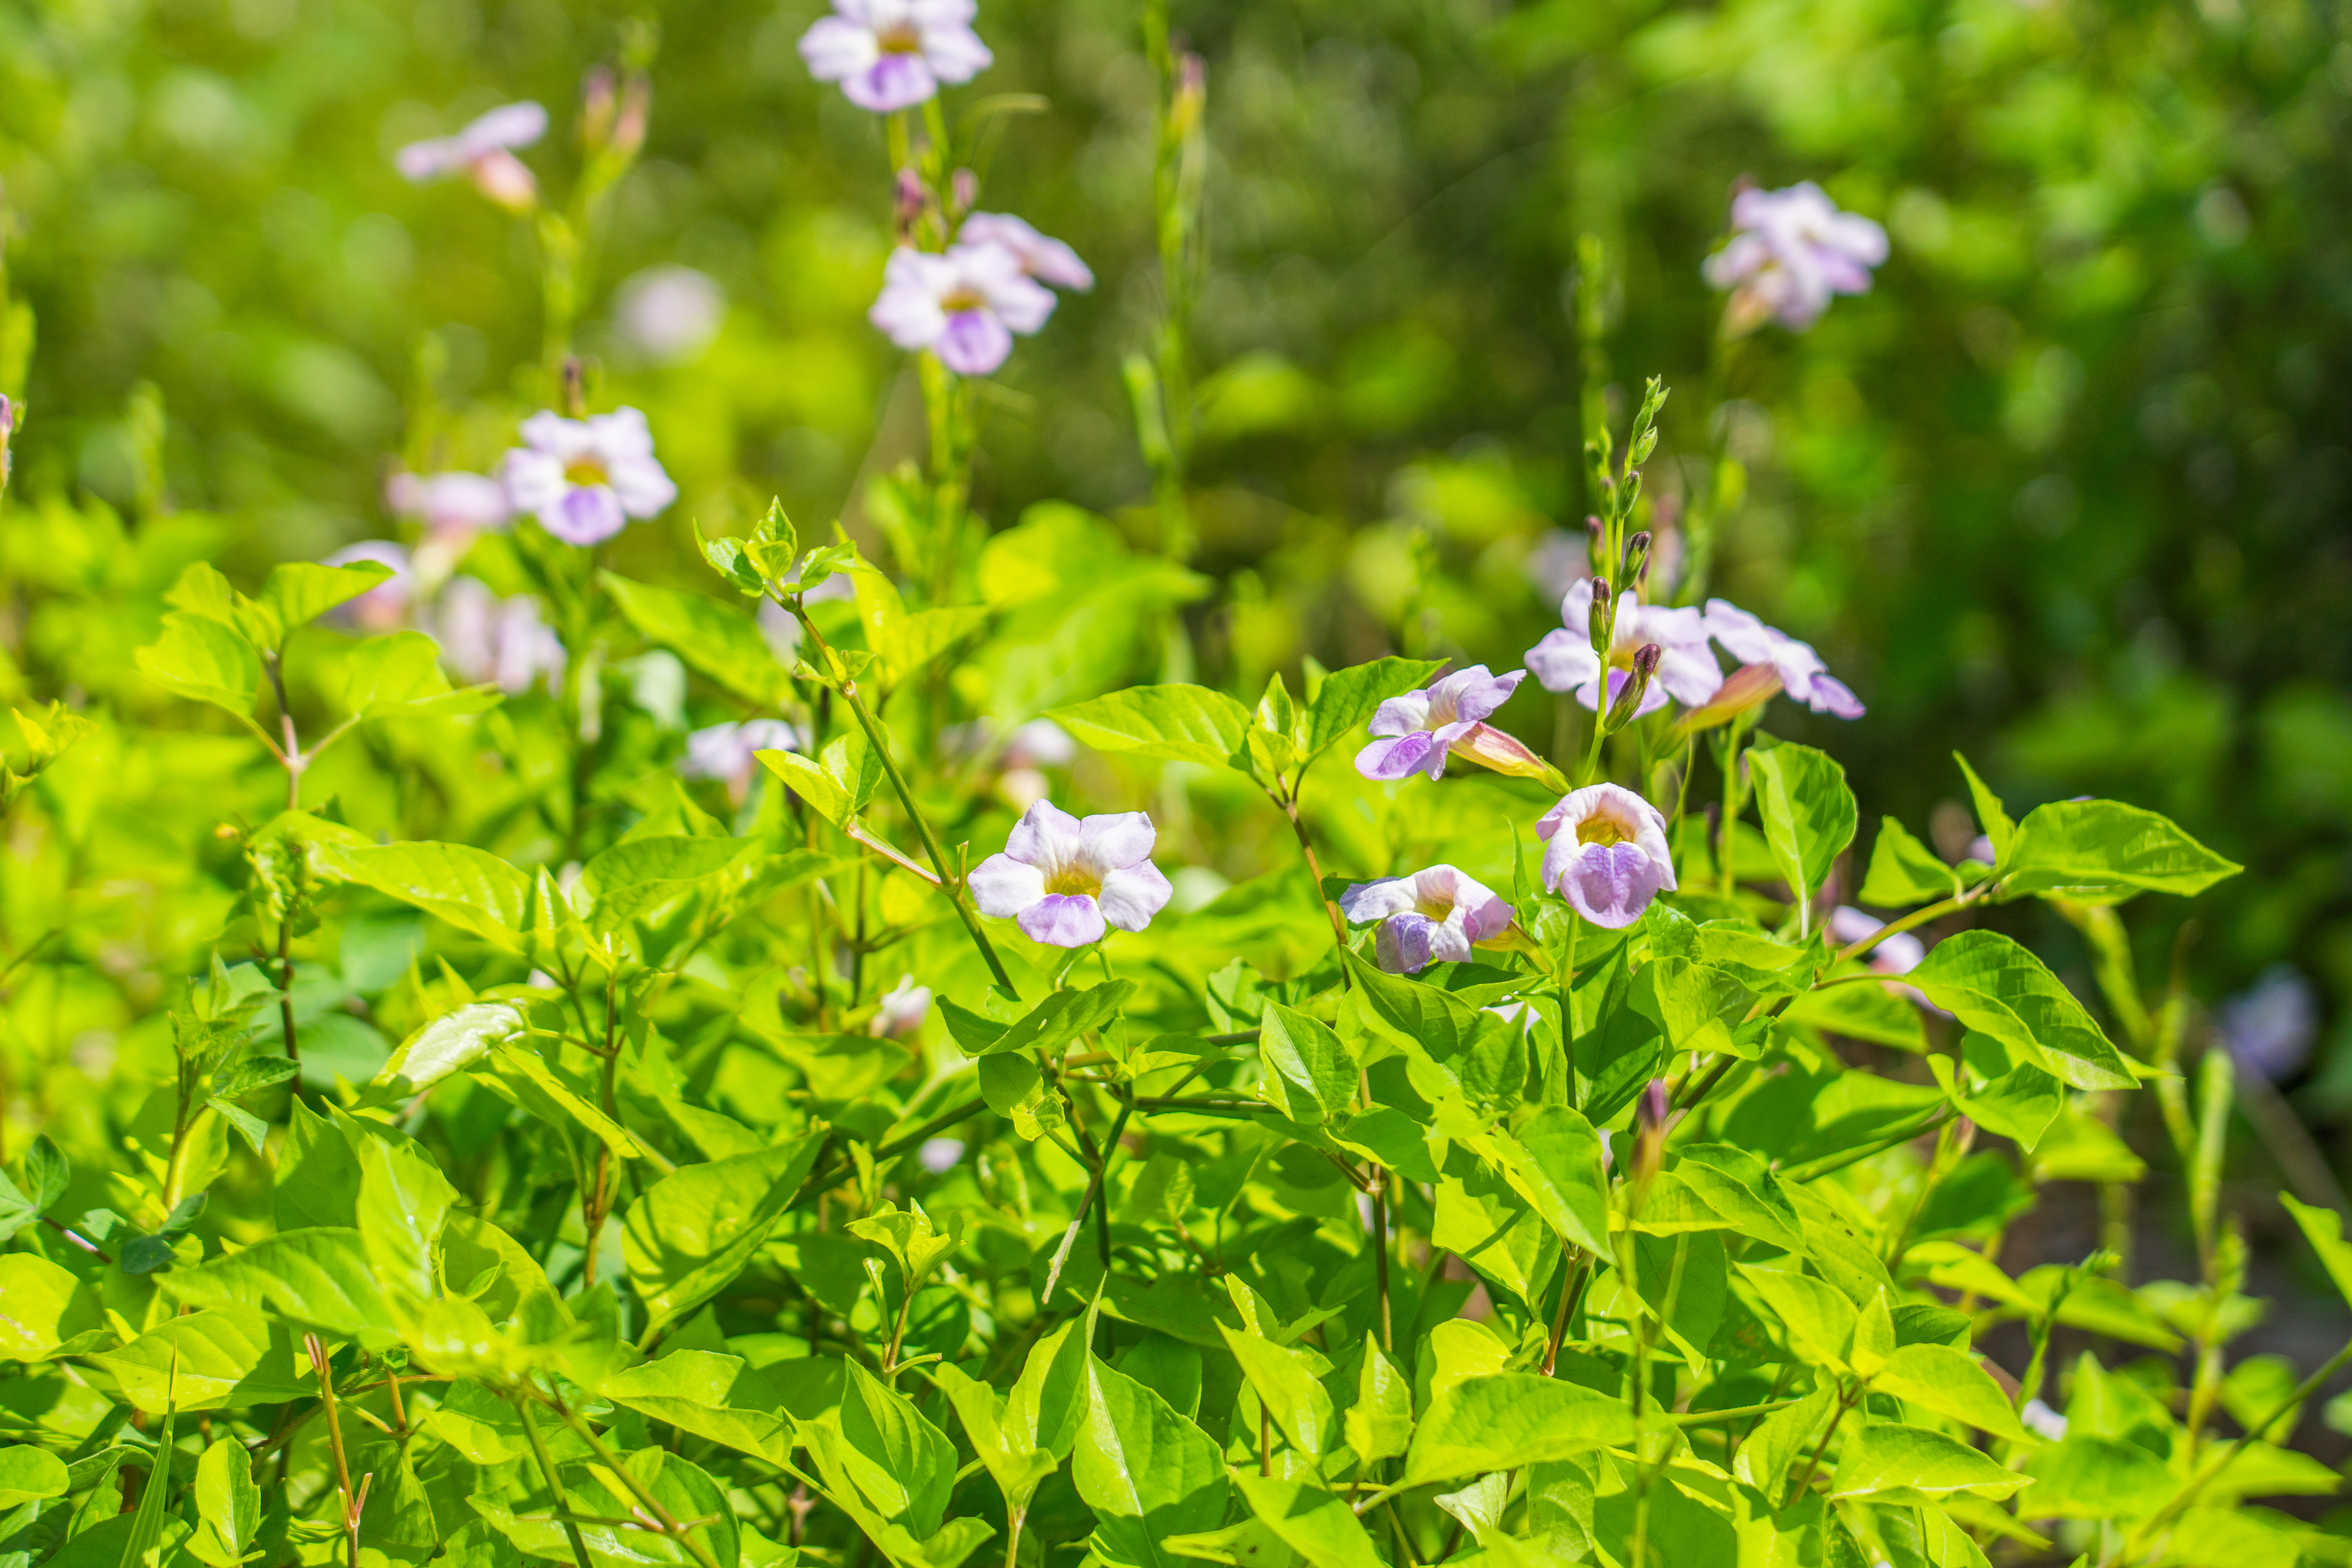
flowers, vietnam, light pink, and wild flowers, natural environment, plant, flower, wildflower, groundcover, meadow, flowering plant, spring, herbaceous plant, perennial plant, Pedicel, Forb, subshrub, crop